Guitar solo

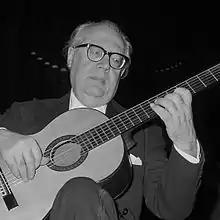
Classical guitar soloist Andrés Segovia (1962)

The classical guitar is an acoustical wooden guitar with six strings, usually nylon, as opposed to the metal strings used in metal stringed acoustic guitars used in other genres. Classical guitar is typically played by plucking individual strings with the fingernails or the fingertips. A classical guitar solo concert is typically called a recital; it may include a variety of works, e.g. works written originally for the lute or vihuela by composers such as John Dowland (b. Ireland 1563) and Luis de Narváez (b. Spain c. 1500), and also music written for the harpsichord by Domenico Scarlatti (b. Italy 1685), for the baroque lute by Sylvius Leopold Weiss (b. Germany 1687), for the baroque guitar by Robert de Visée (b. France c. 1650) or even Spanish-inspired music written for the piano by Isaac Albéniz (b. Spain 1860) and Enrique Granados (b. Spain 1867). Johann Sebastian Bach (b. Germany 1685) is another composer who did not write for the guitar specifically, but whose music is often played on it as his baroque lute works have proved highly adaptable to the instrument.